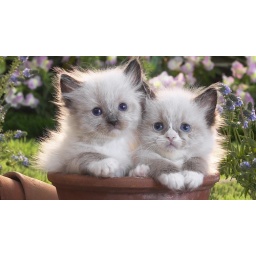
Kittens in flower pot